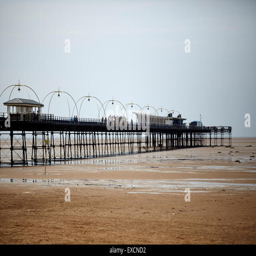
pictures around a city pictured the pier is a listed building